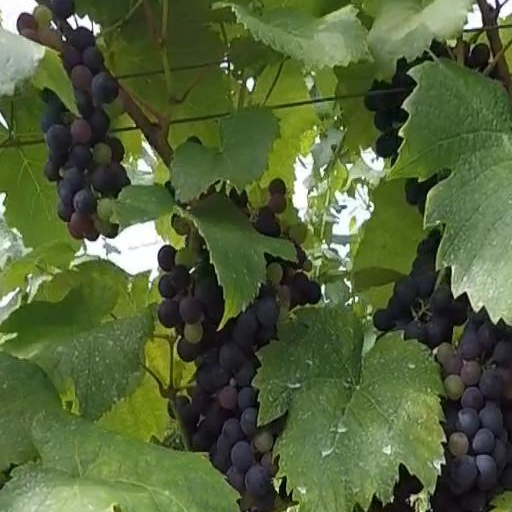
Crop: grape